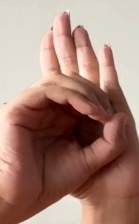
ASL sign: 0